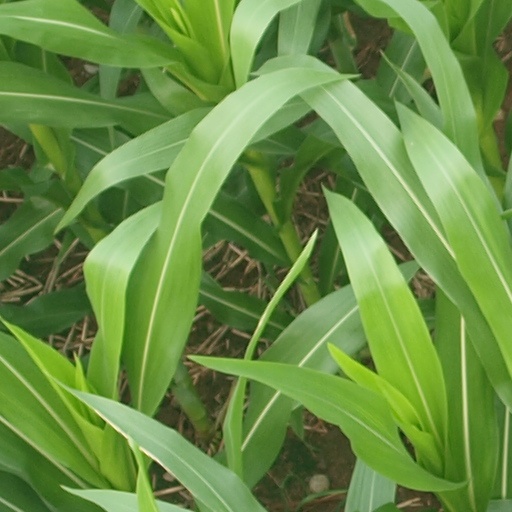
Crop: maize; corn